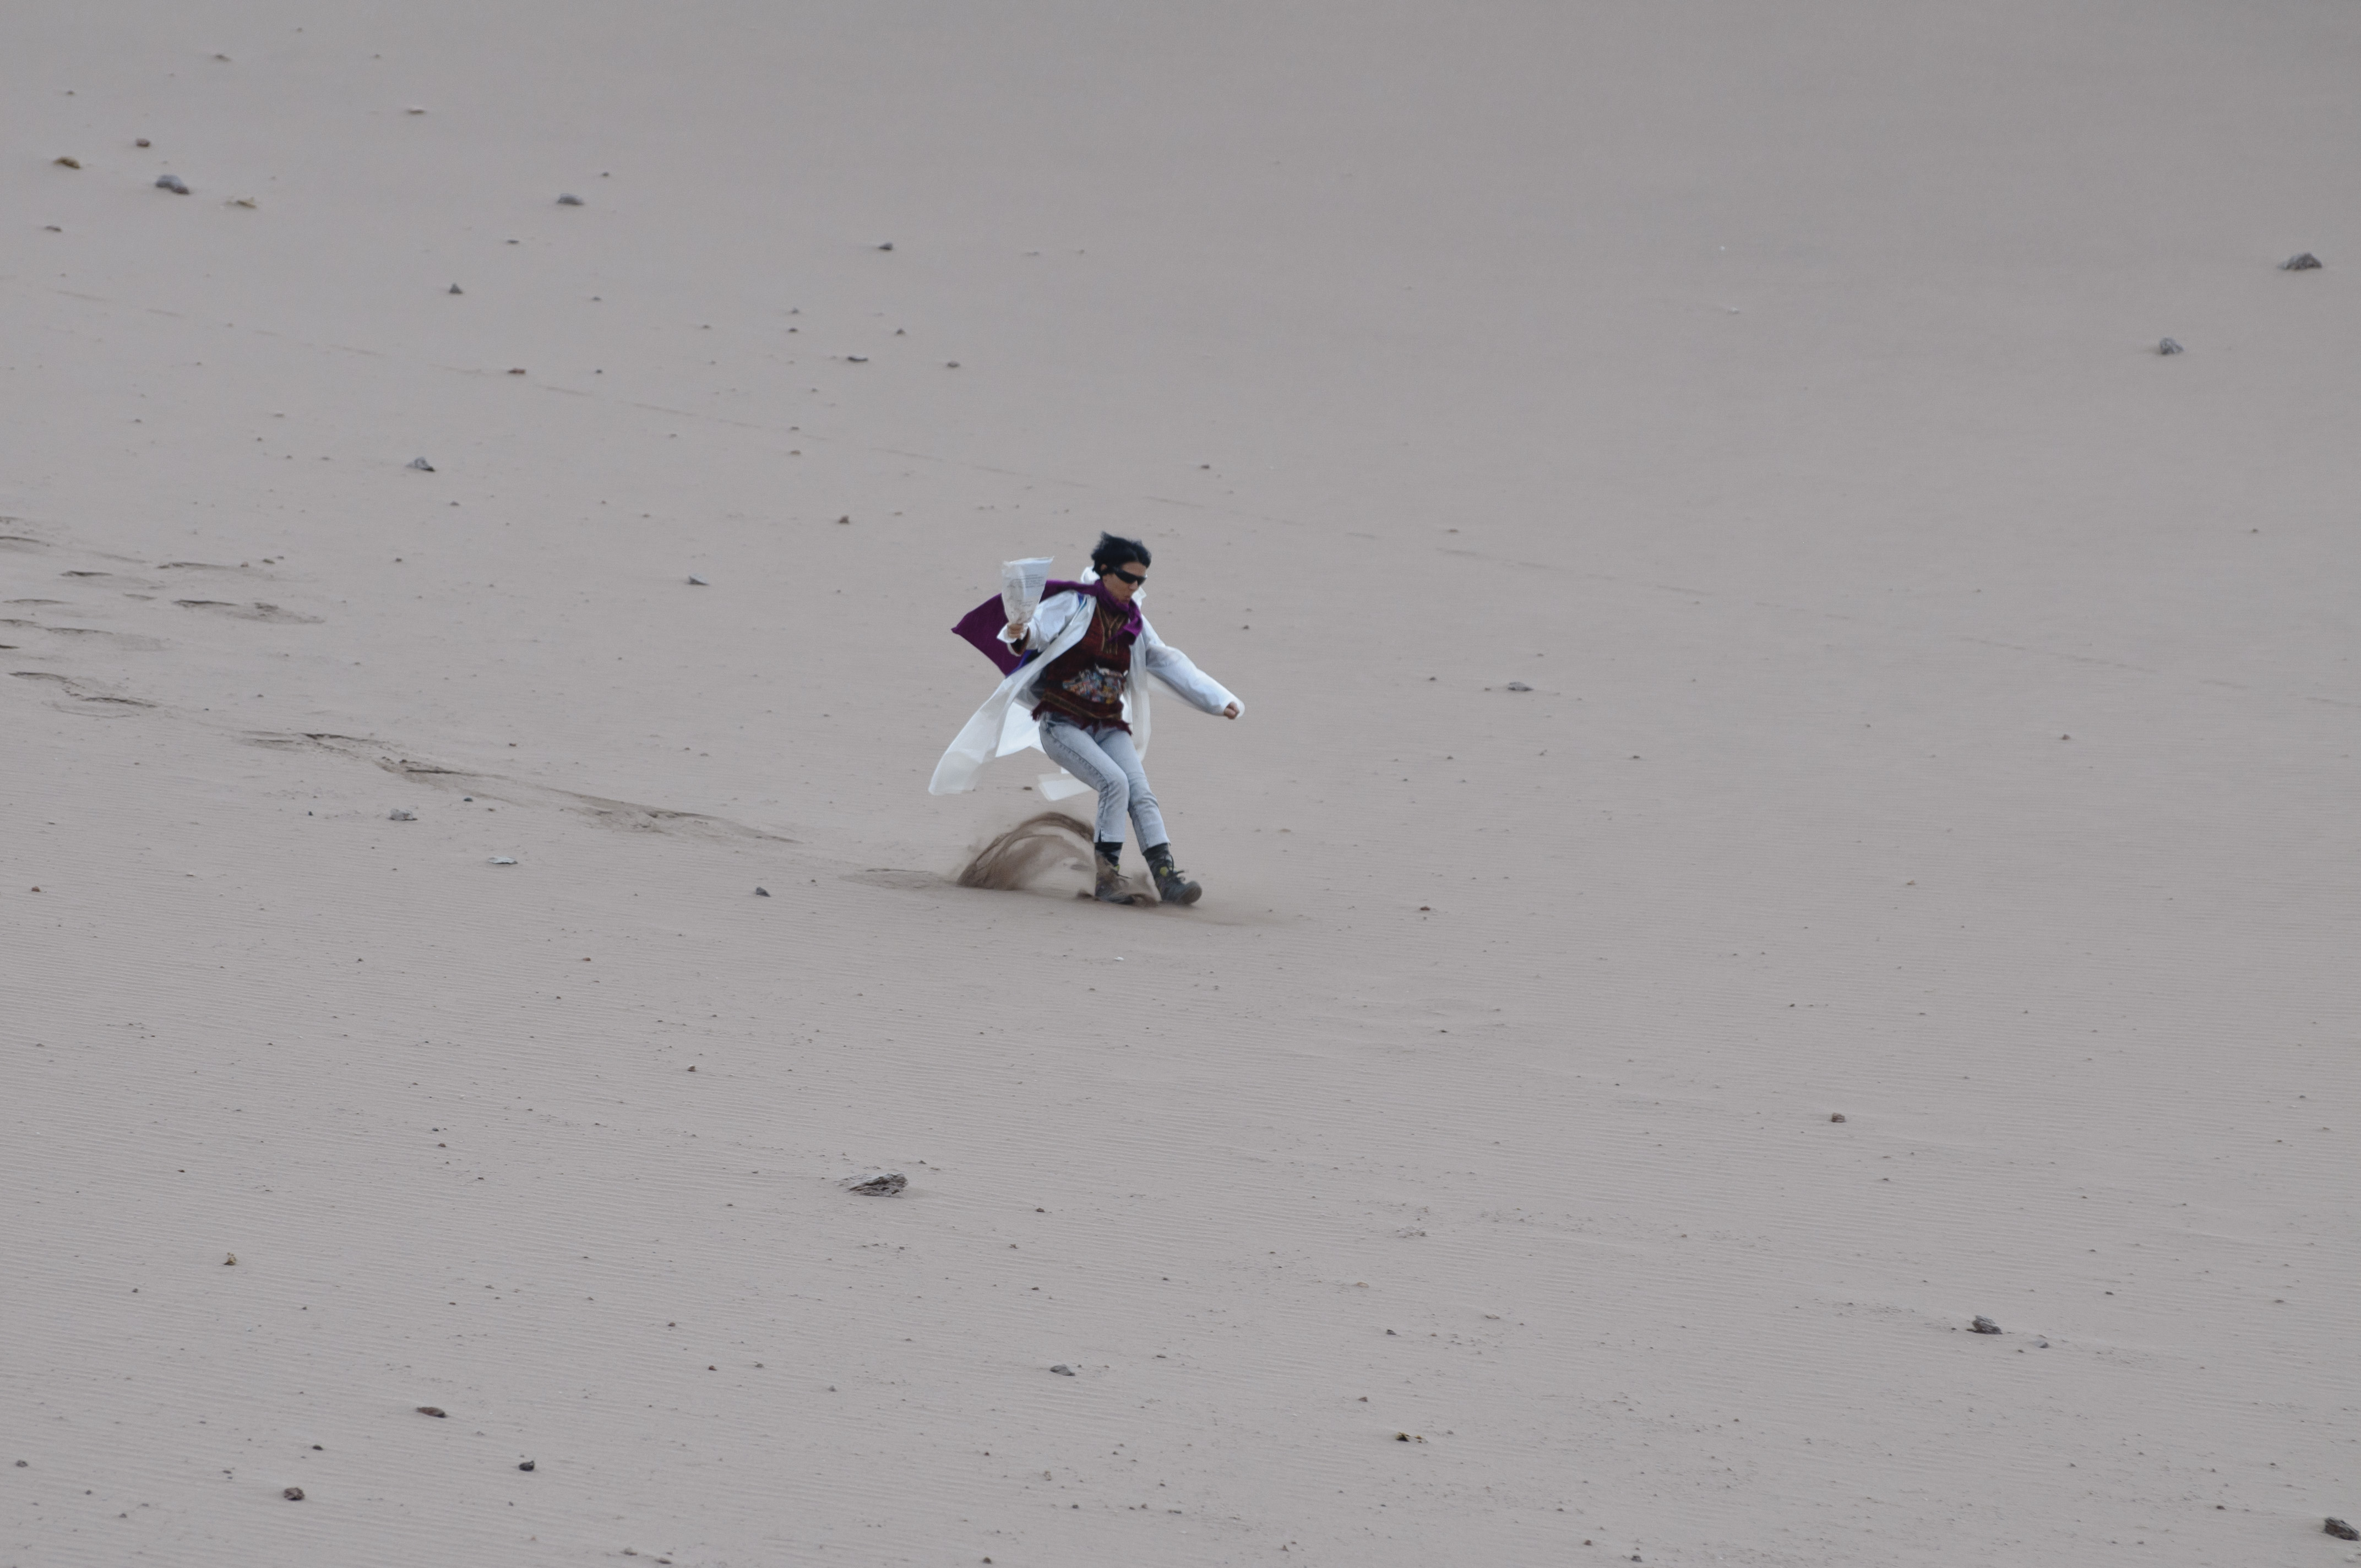
sand, snow, white, jumping, weather, nikon, snowboard, extreme sport, skiing, chile, sports equipment, winter sport, sports, ski, snowboarding, sanpedrodeatacama, d300, ski equipment, atmosphere of earth, freestyle skiing